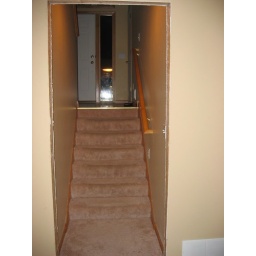
The guys had to take this door and the frame off to get the lazy suzan cabinet in the basement.